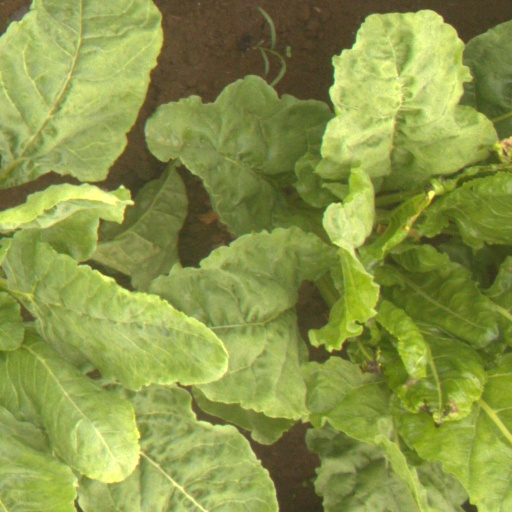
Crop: sugar beet